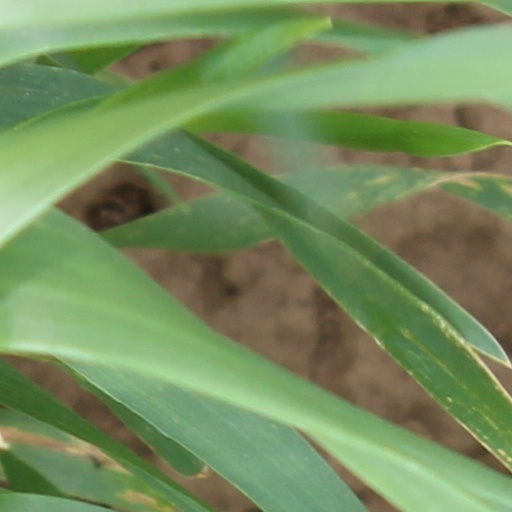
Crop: wheat